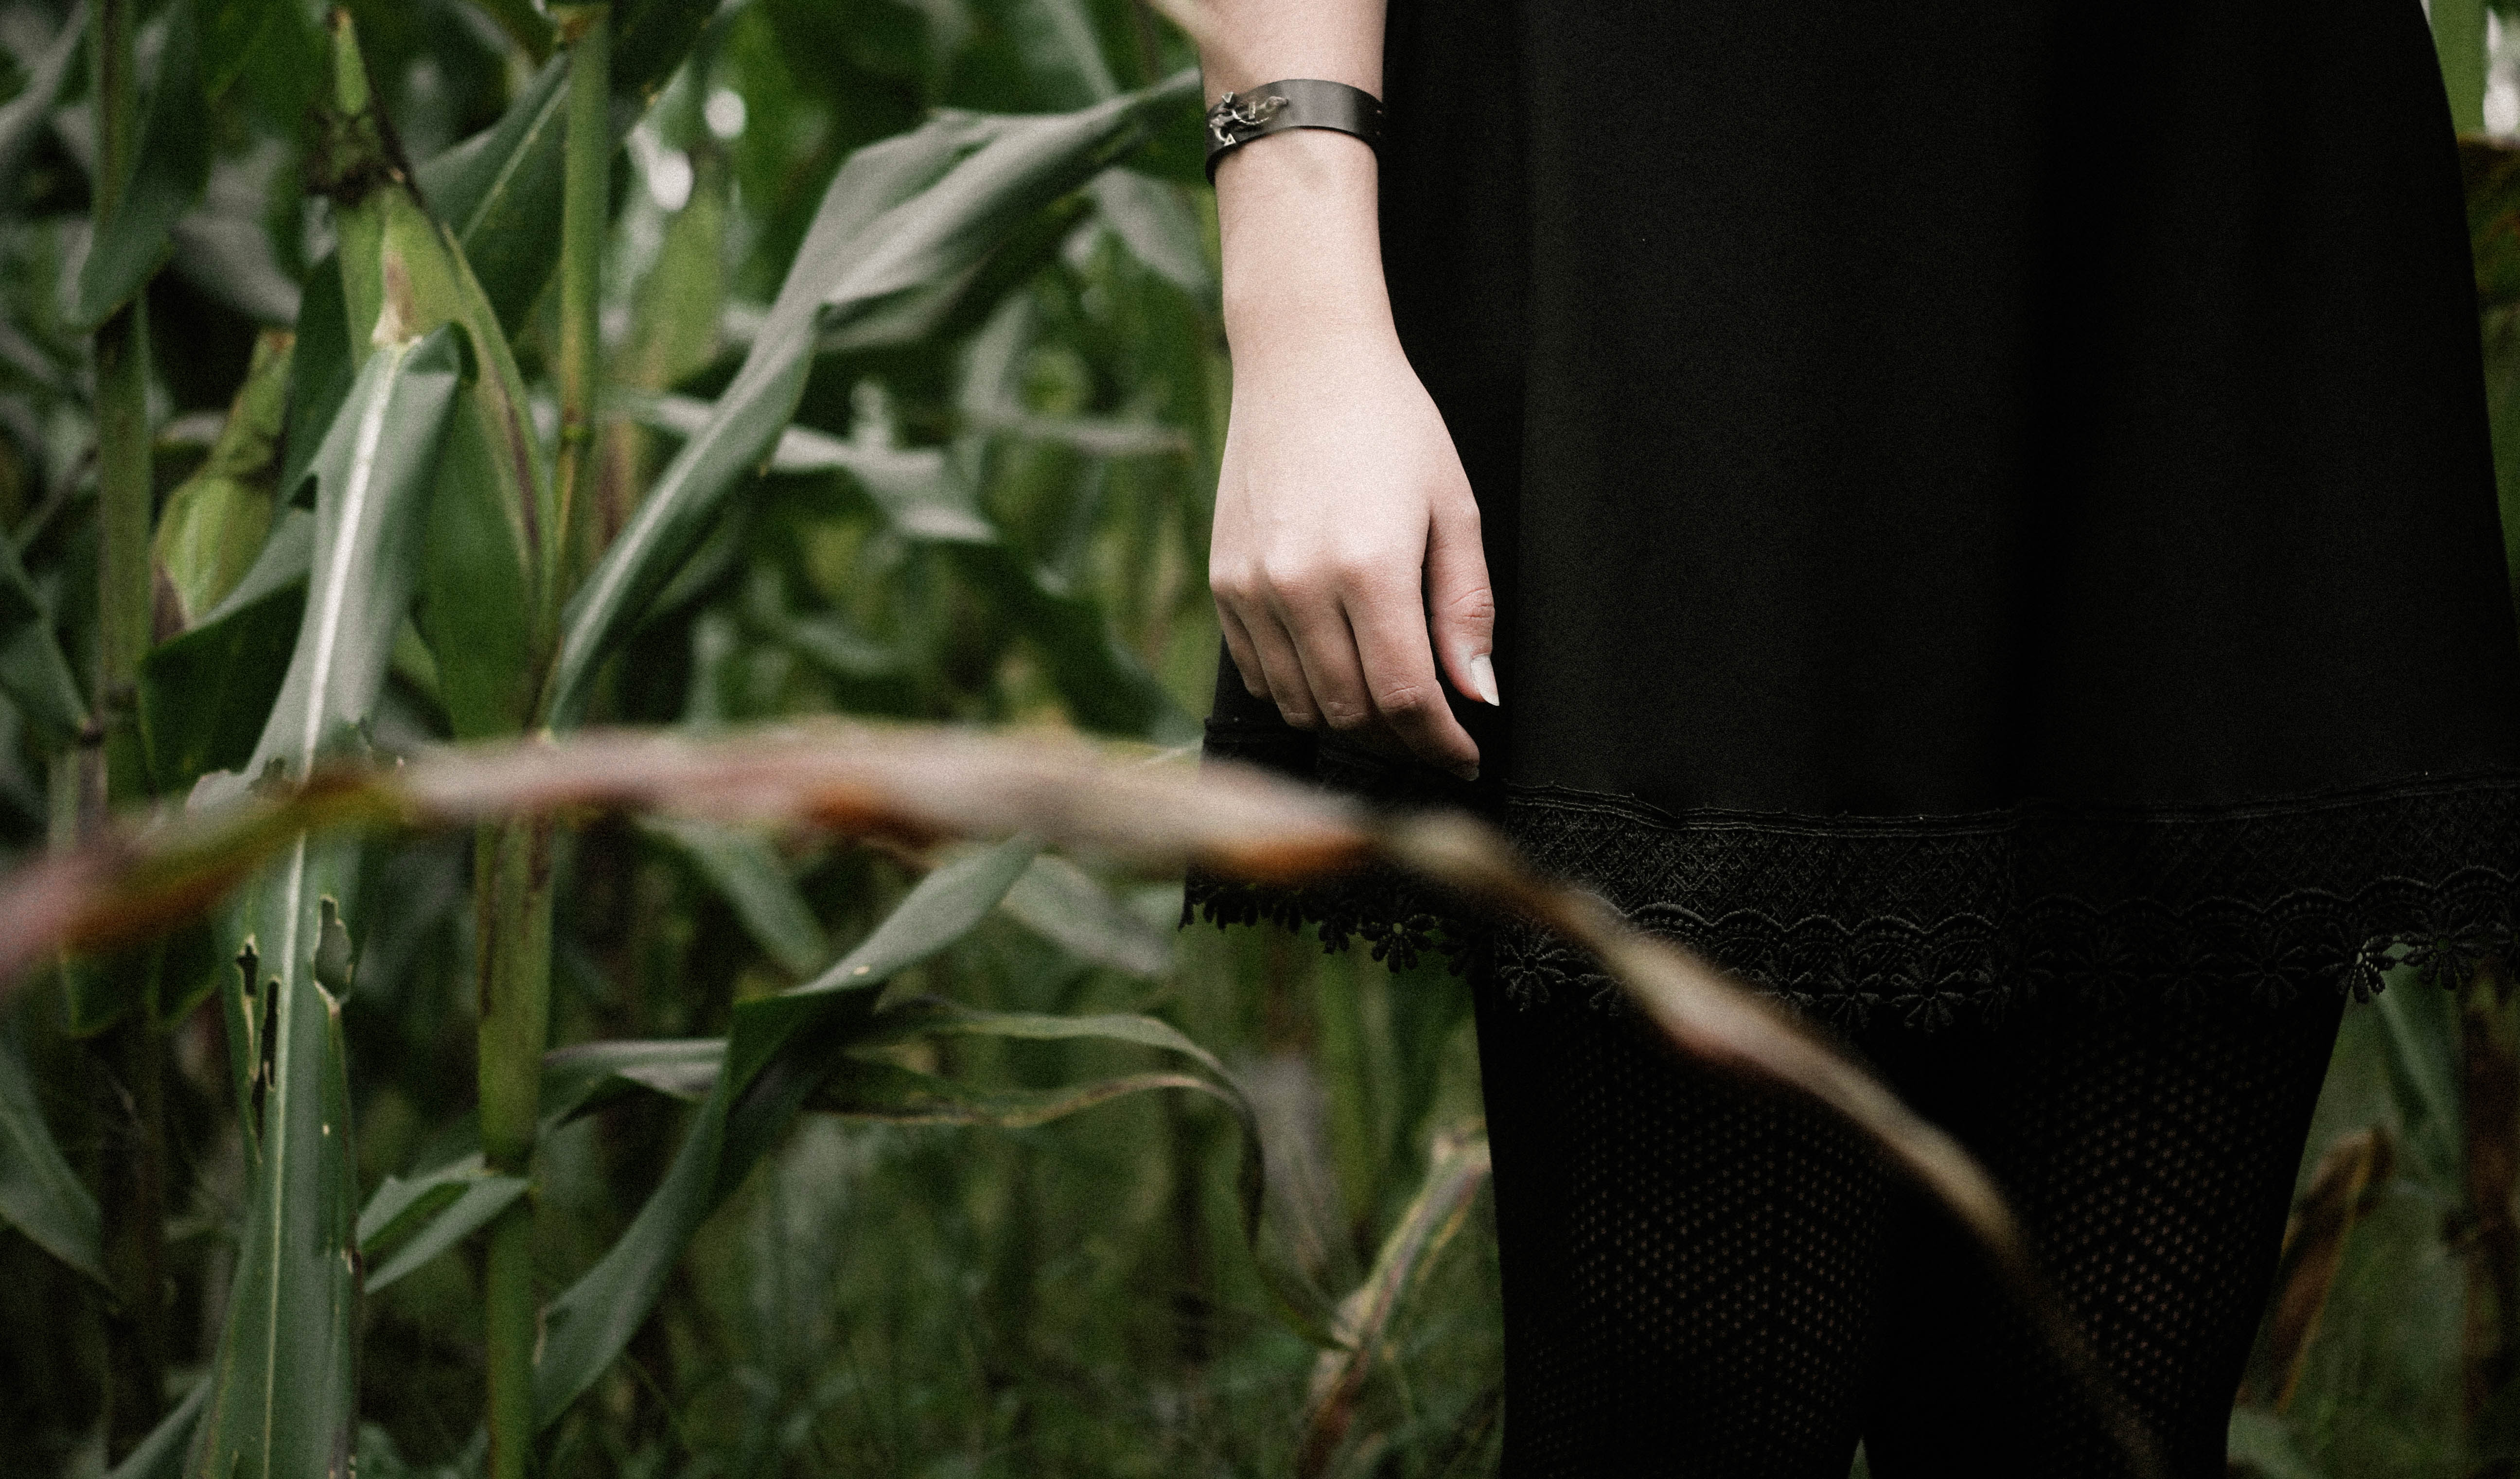
hand, grass, person, plant, woman, field, sunlight, flower, spring, green, plants, grass family